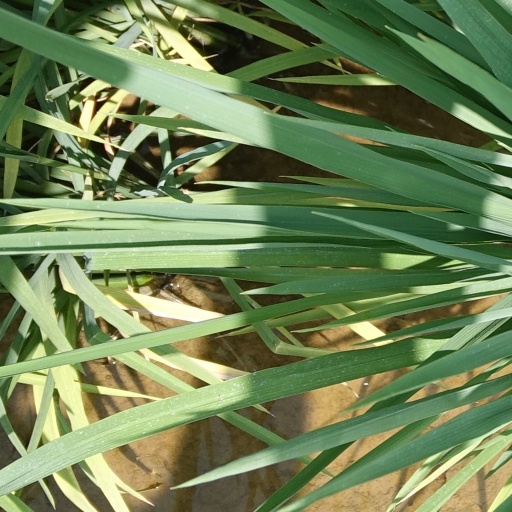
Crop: rice